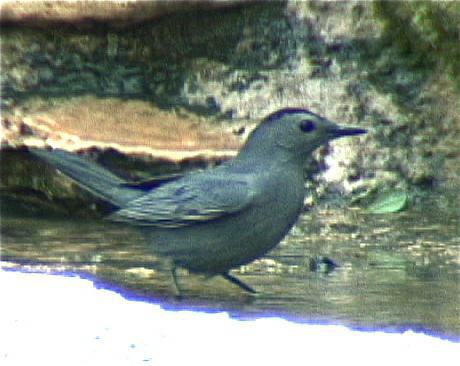
A photo of a gray catbird